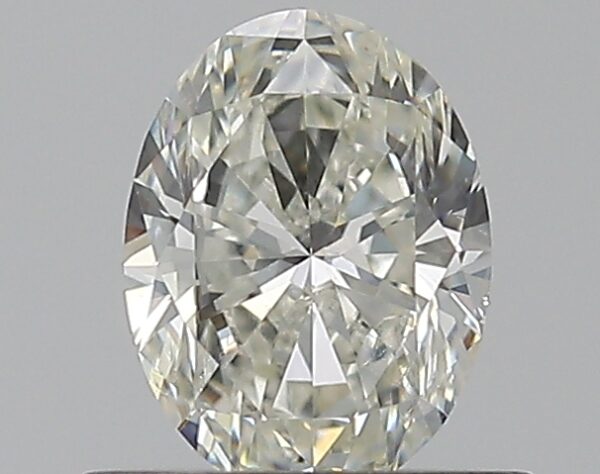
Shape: oval
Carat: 0.5
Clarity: SI1
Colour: I
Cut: VG
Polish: VG
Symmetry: VG
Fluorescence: N
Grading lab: GIA
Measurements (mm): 5.93 x 4.42 x 2.79